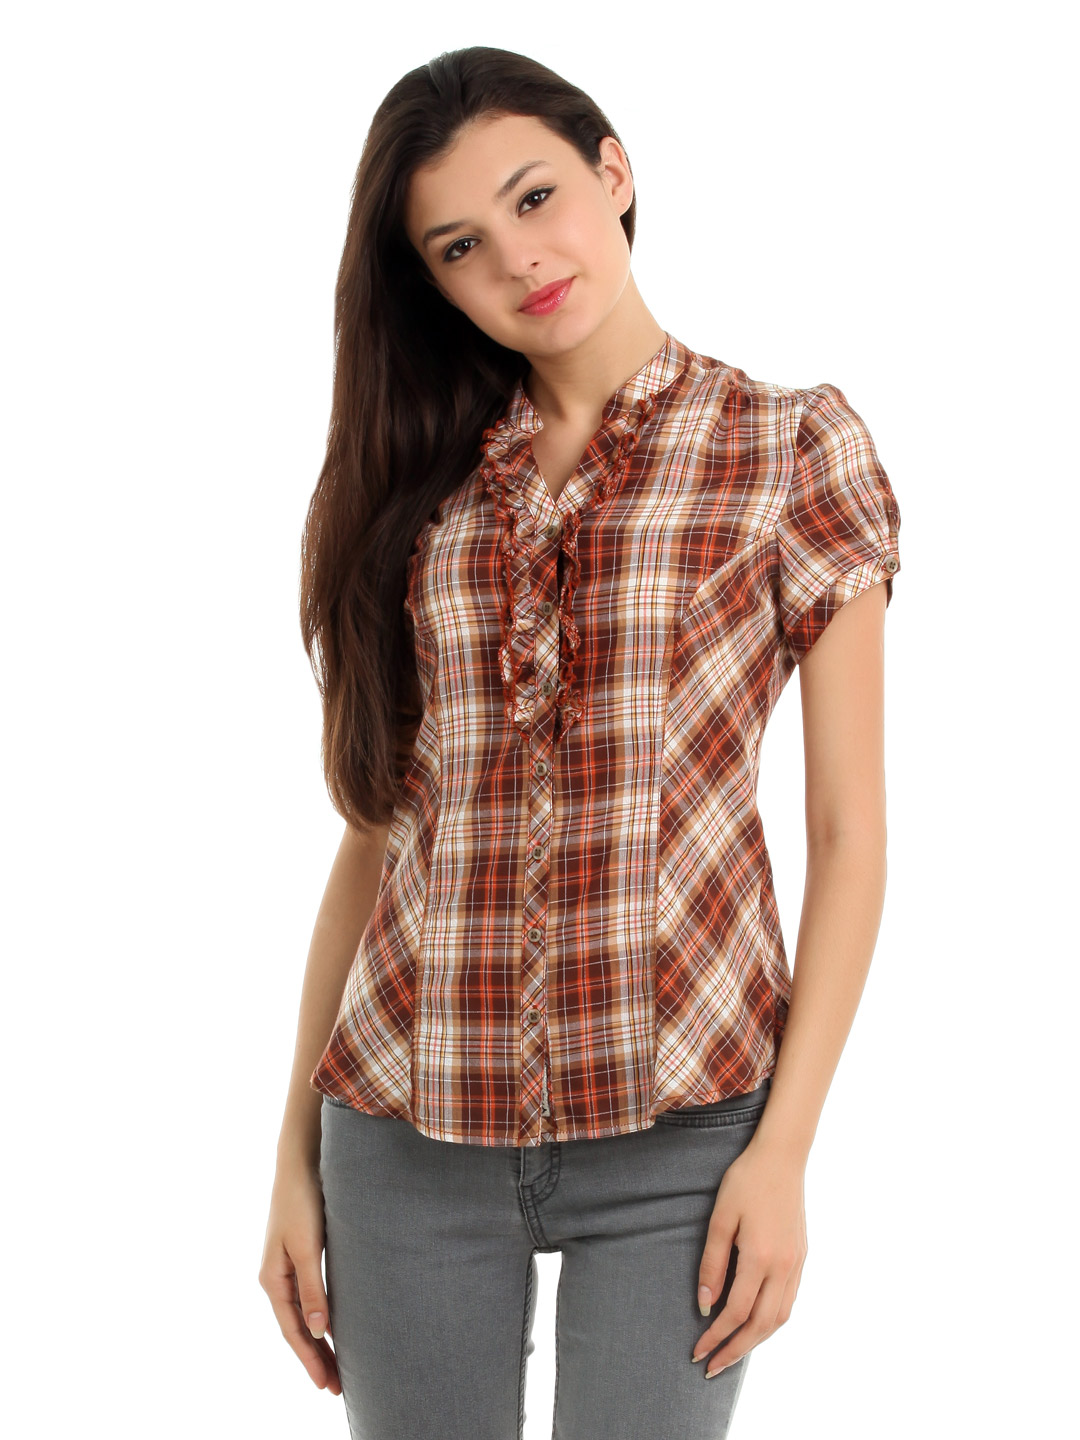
Allen Solly Woman Check Brown Shirt
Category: Apparel / Topwear / Tshirts
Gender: Women
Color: Orange
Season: Summer 2012
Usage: Casual